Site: brandenburg
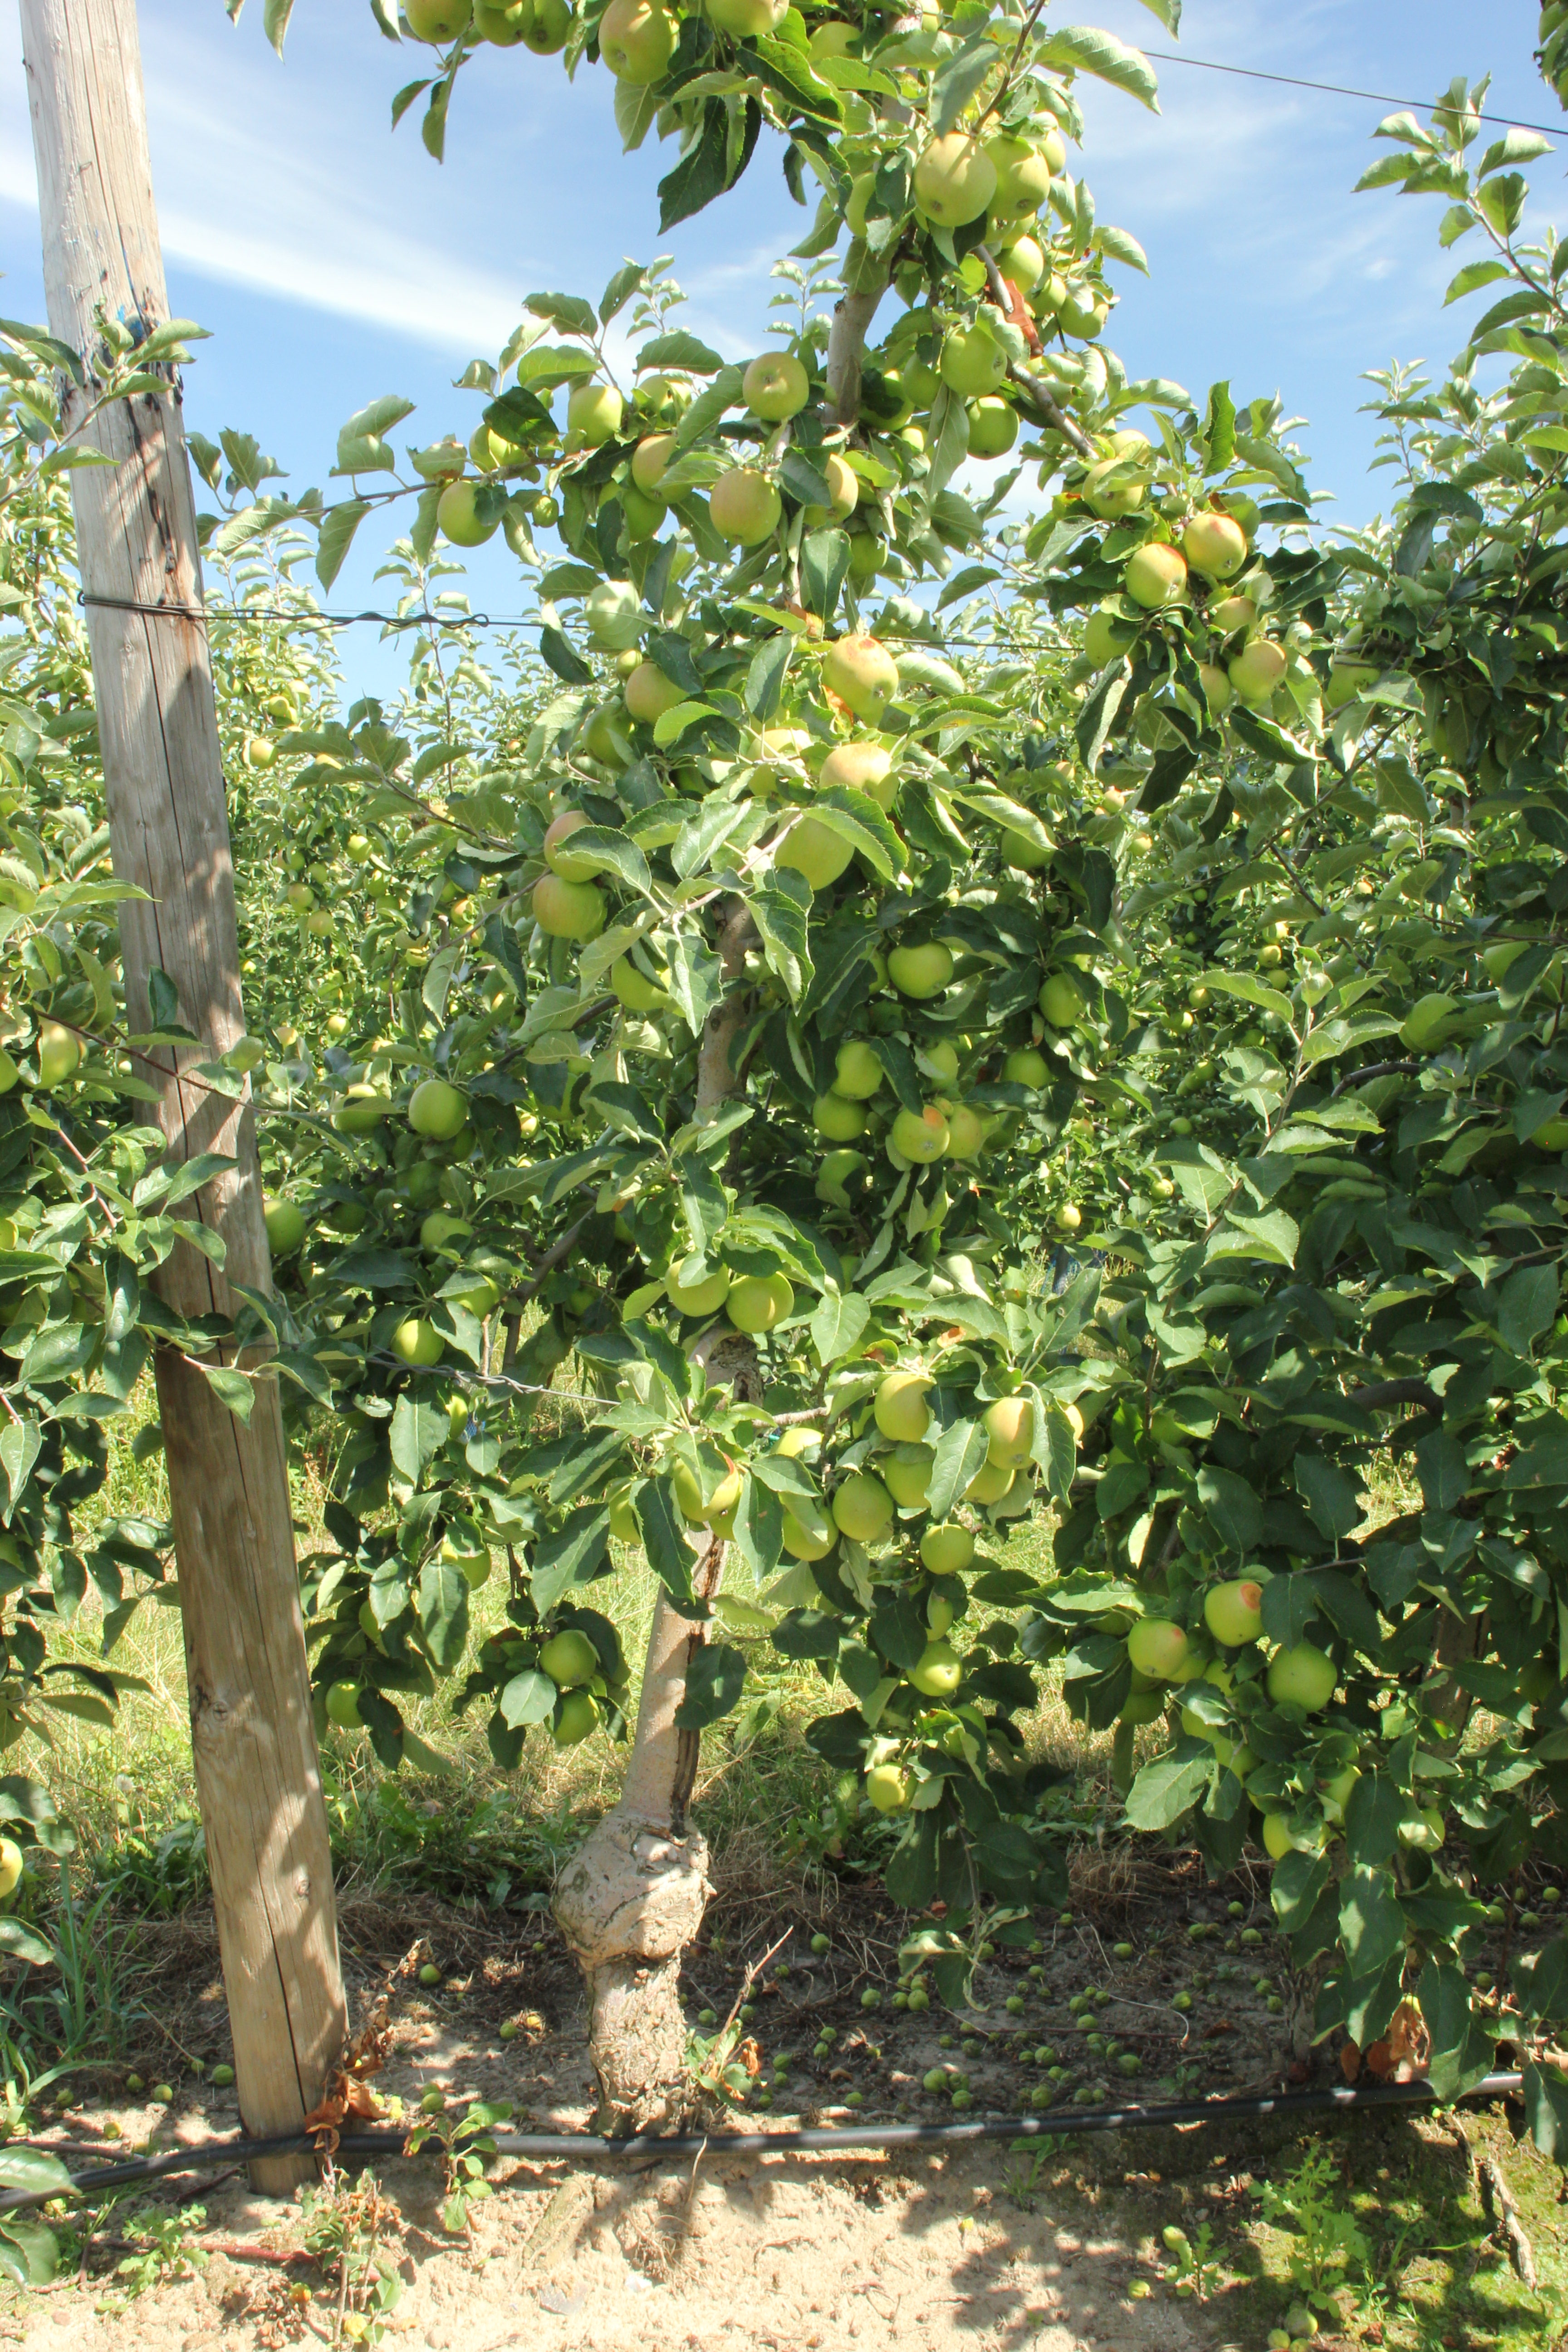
Growth stage (BBCH 77): Development of fruit